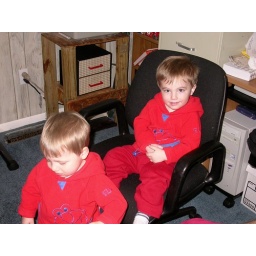
Spinning in the computer chair